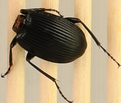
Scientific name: Pterostichus lachrymosus
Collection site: Mountain Lake Biological Station NEON (MLBS), plot MLBS_009